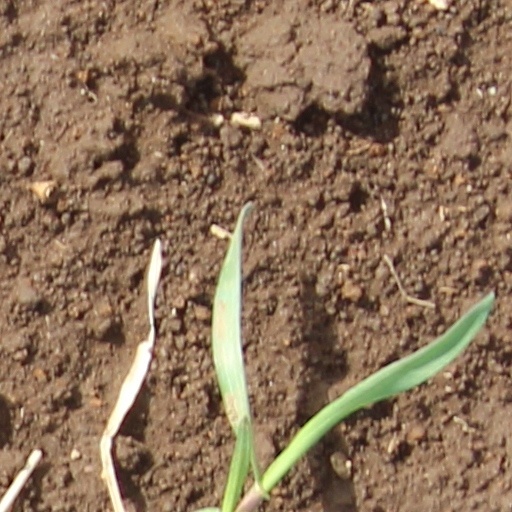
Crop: wheat